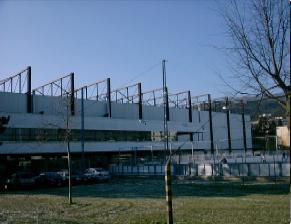
Building: Eisstadion Biel
Country: Switzerland
Year built: 1973
Former ice hockey arena in Bienne, Switzerland Eisstadion Biel Location Bienne , Switzerland Owner Stadt Biel/Bienne Capacity 7,000 Construction Opened 1973 Closed March 12, 2015 Demolished Spring to Summer of 2015 Tenants EHC Biel (since 1973) Eisstadion Biel was an arena in Bienne , Switzerland and was primarily used for ice hockey , serving as the home of EHC Biel from 1973 to 2015. The stadium had a capacity of 8,200 people in 2010. In its final years, the stadium suffered considerable structural damage, including to its roof. In 2015, EHC Biel moved to Stades de Bienne . Photos of the demolition Abbruch Restaurant Seite Abbruch alte Eishalle (restaurant) Abbruch alte Curlinghalle Abbruch Westseite Abbruch Nordseite References